Omni-Theatre, Science Centre Singapore

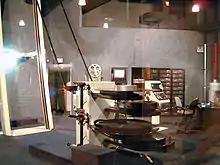
Interior of the former IMAX Dome control room at Omni-Theatre, June 2005.

The theatre consists of a massive hemispheric screen, twenty-three metres in diameter. This screen is sixteen metres or about five storeys high, and is made up of 376 pieces of vinyl-coated aluminium panels, covering a surface of 625 m. The material achieves 30% reflectivity, ensuring immense clarity.